Epidemic Prevention and Water Purification Department

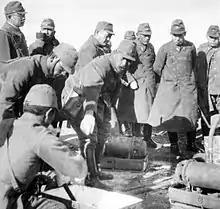
Ishii in 1939 inspecting water filters at the Battle of Khalkhin Gol

The Epidemic Prevention and Water Purification Department was a department of the Imperial Japanese Army from 1936 to the dissolution of the Army in 1945. While its public mission was to prevent the spread of disease and monitor water supply, several field armies also assigned units the mission of manufacturing biological weapons. Many units also performed unethical human experimentation, such as Unit 731, in which tens of thousands of prisoners of war and civilians were tortured to death over the course of years.